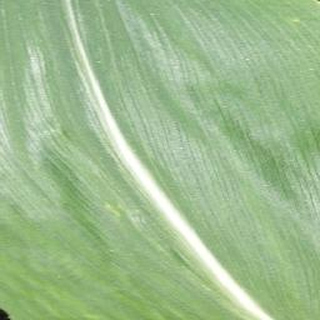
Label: healthy_corn